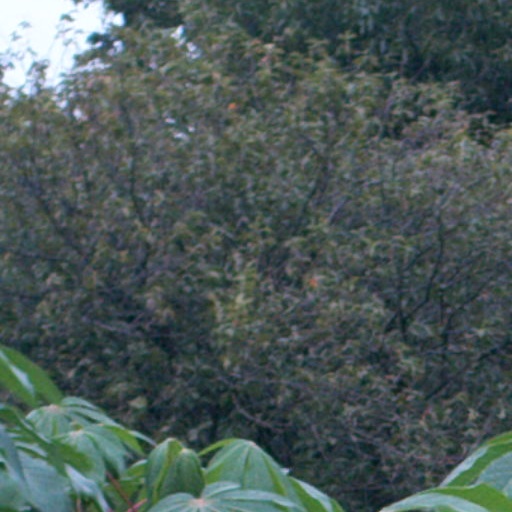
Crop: cassava